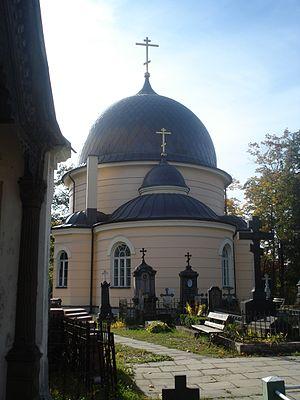
L'église Sainte-Euphrosyne, dédiée à sainte Euphrosyne de Polotsk, est une église orthodoxe située à Vilnius, près du cimetière du même nom, au sud de la ville.
Cet article traite des religions ou phénomènes religieux, passés et présents, des populations sur le territoire de l'actuelle Lituanie. Groupes ethniques en Lituanie et langues de Lituanie attestent de multiples imbrications.